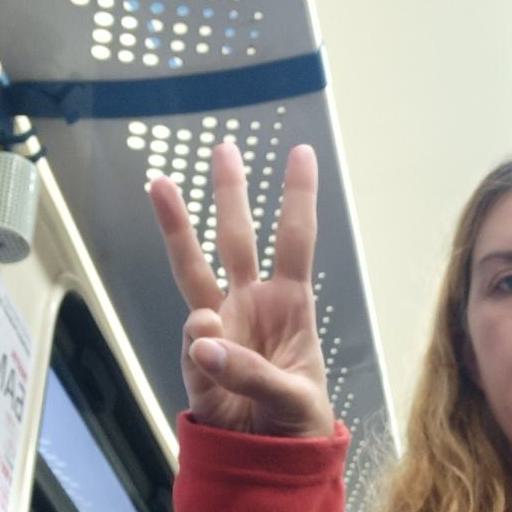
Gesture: three